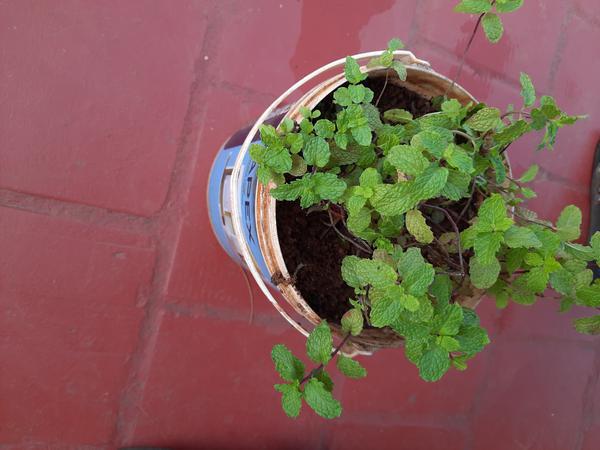
Plant: Mint